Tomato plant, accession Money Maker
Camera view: horizontal (90 deg, fisheye); turntable rotation: 210 degrees
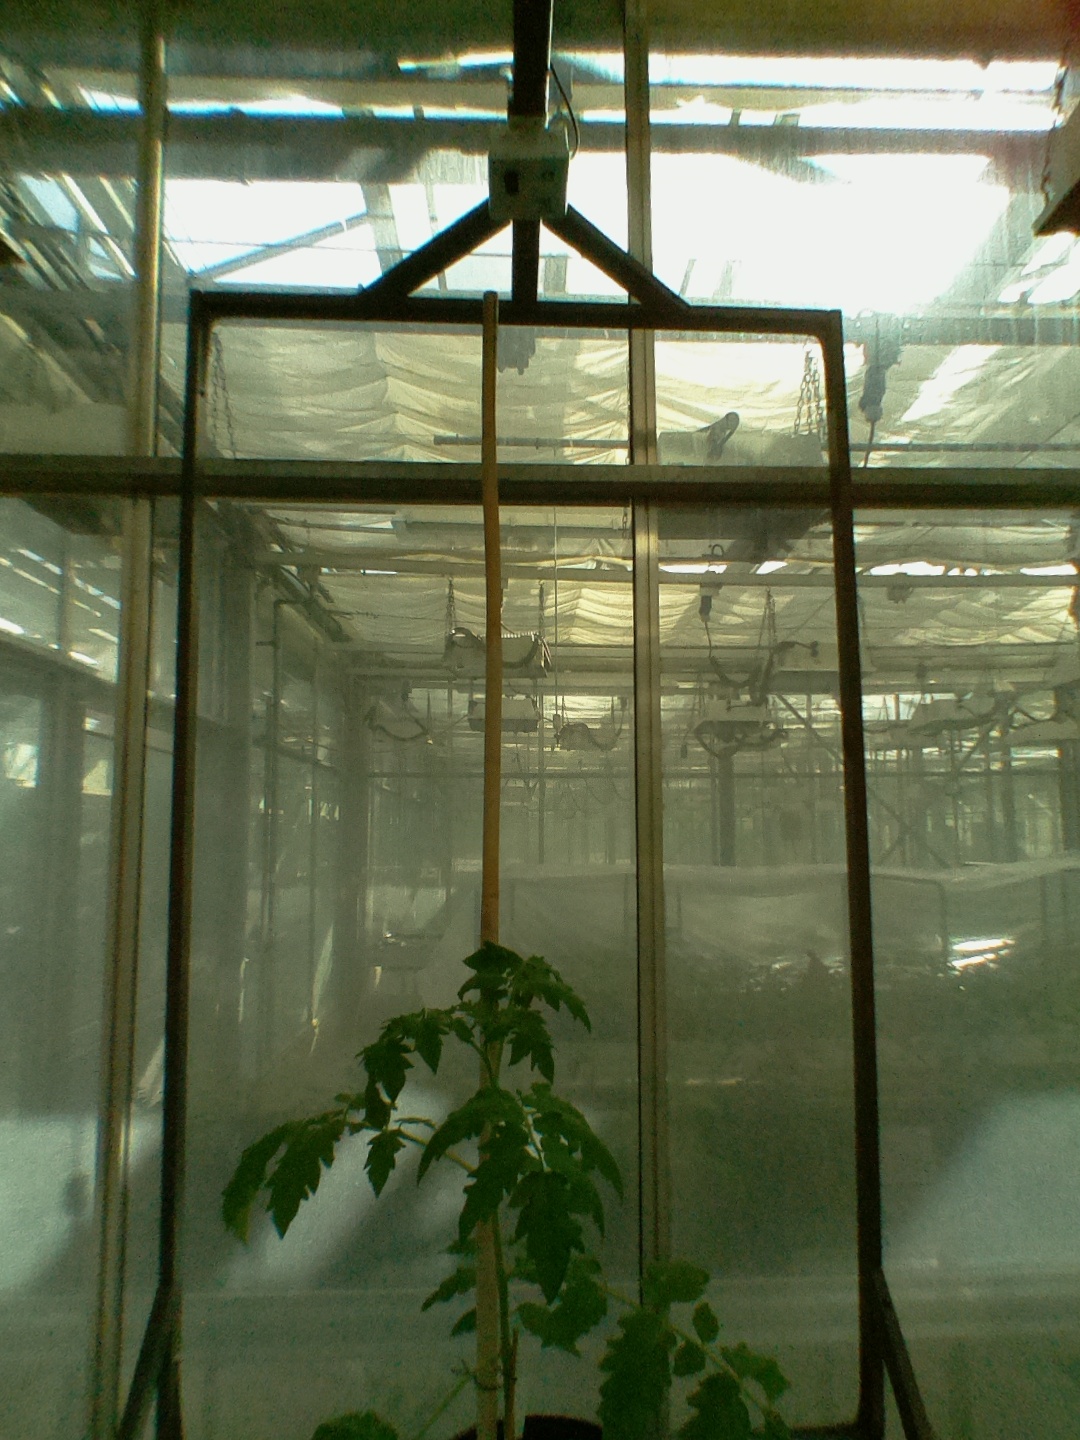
BBCH growth stage 14: 8 of true leaves visible